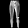
Label: Trouser